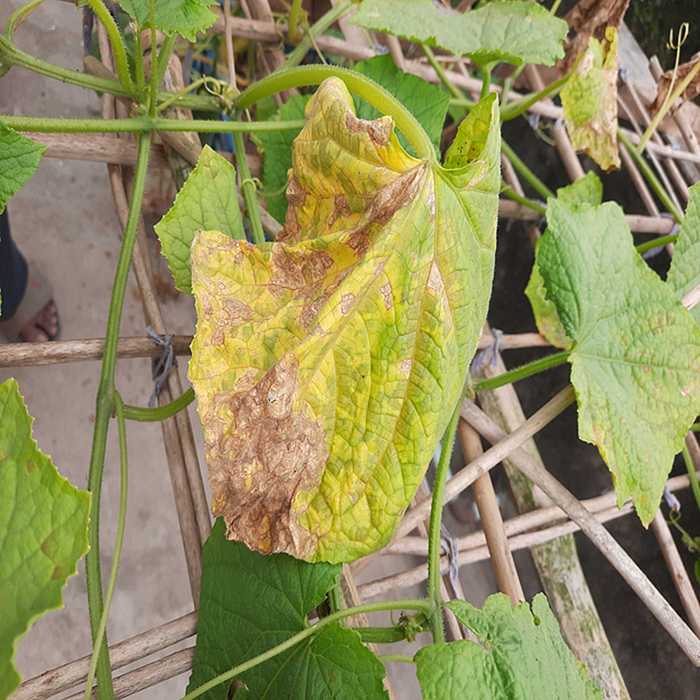
Plant: Cucumber
Label: Anthracnose lesions